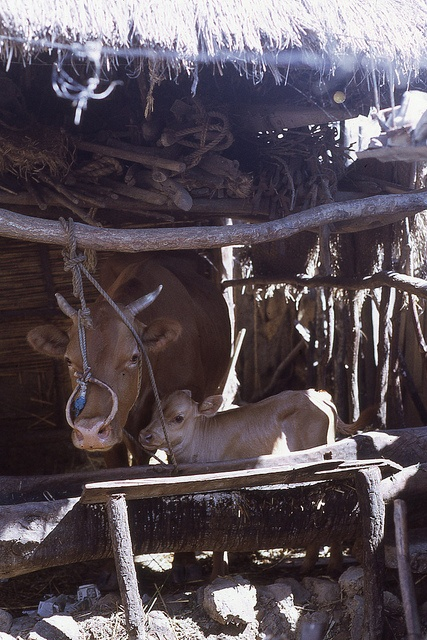
cows in a small wood and straw shack
A cow and a calf are inside of a rustic stable.
A group of cows are shown in a barn.
A photo of an adult cow and baby calf under a shelter.
A cow is locked up in the shed with hher baby